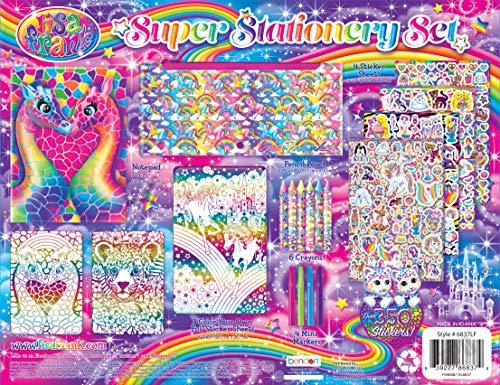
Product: Lisa Frank Coloring and Activity Box Kit Bendon AS42325
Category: Toys & Games | Arts & Crafts | Craft Kits
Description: Bright, colorful artwork on each component.
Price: $9.45
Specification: ProductDimensions:1.1x14.8x11.4inches|ItemWeight:11.7ounces|ShippingWeight:11.7ounces(Viewshippingratesandpolicies)|ASIN:B07WWZD9NL|Itemmodelnumber:AS42325|Manufacturerrecommendedage:3yearsandup